Polesworth Vicarage

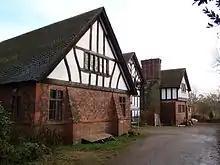
Polesworth Vicarage

Polesworth Vicarage stands adjacent to St Editha's Church in High Street, Polesworth, Warwickshire, England. It is recorded in the National Heritage List for England as a designated Grade II listed building.